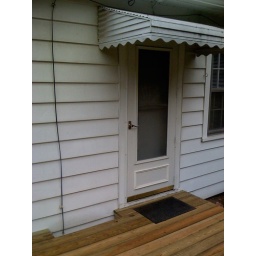
Detail near door and window well